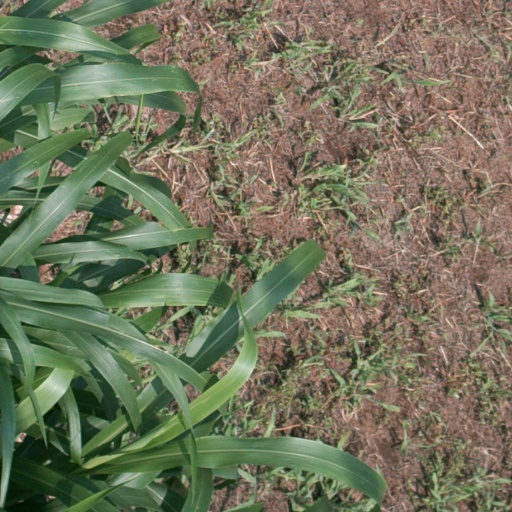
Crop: sorghum